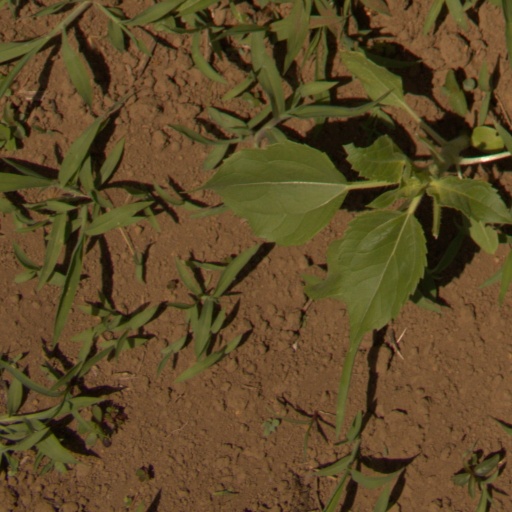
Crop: Jerusalem artichoke